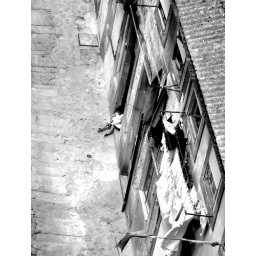
a little girl readding her book a a stree in porto